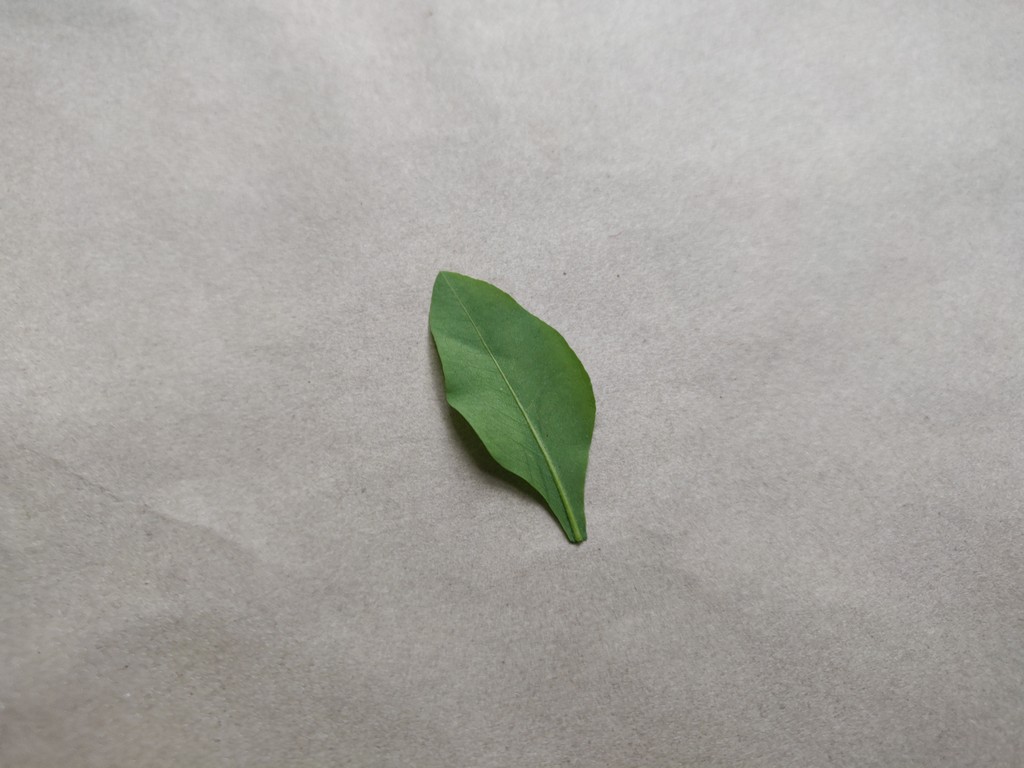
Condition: Healthy
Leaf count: single
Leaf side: back